The Second Shot (1943 film)

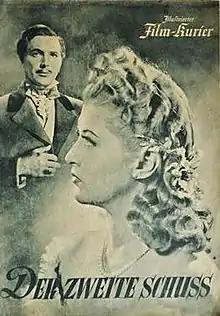

The Second Shot is a 1943 German historical drama film directed by Martin Frič and starring Gustav Waldau, Susi Nicoletti and Hana Vítová. It was shot at the Barrandov Studios in Prague.